George Groslier

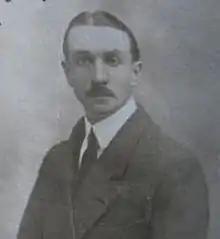
A mid-length portrait of a man of about 30 in a conservative suit and wearing a moustache, facing the camera.

Upon Groslier's arrival in Phnom Penh in May 1917, Sarraut, now Governor General of Indochina, terminated his military service. He charged him with two new missions: to found a museum of Cambodian art and to organize a school of Cambodian arts. Sarraut believed that the future of colonial rule lay not in assimilating cultures but, in his words, in "understanding [them] so that they may evolve, under our tutelage, in the framework of their civilization."